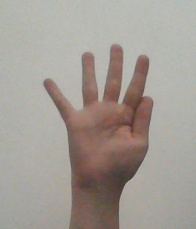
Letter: sheen